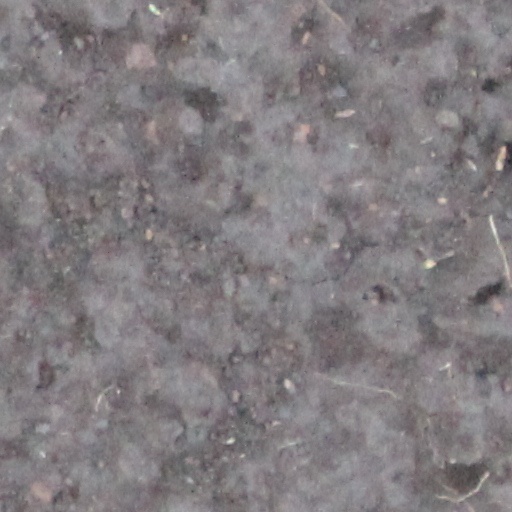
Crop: wheat